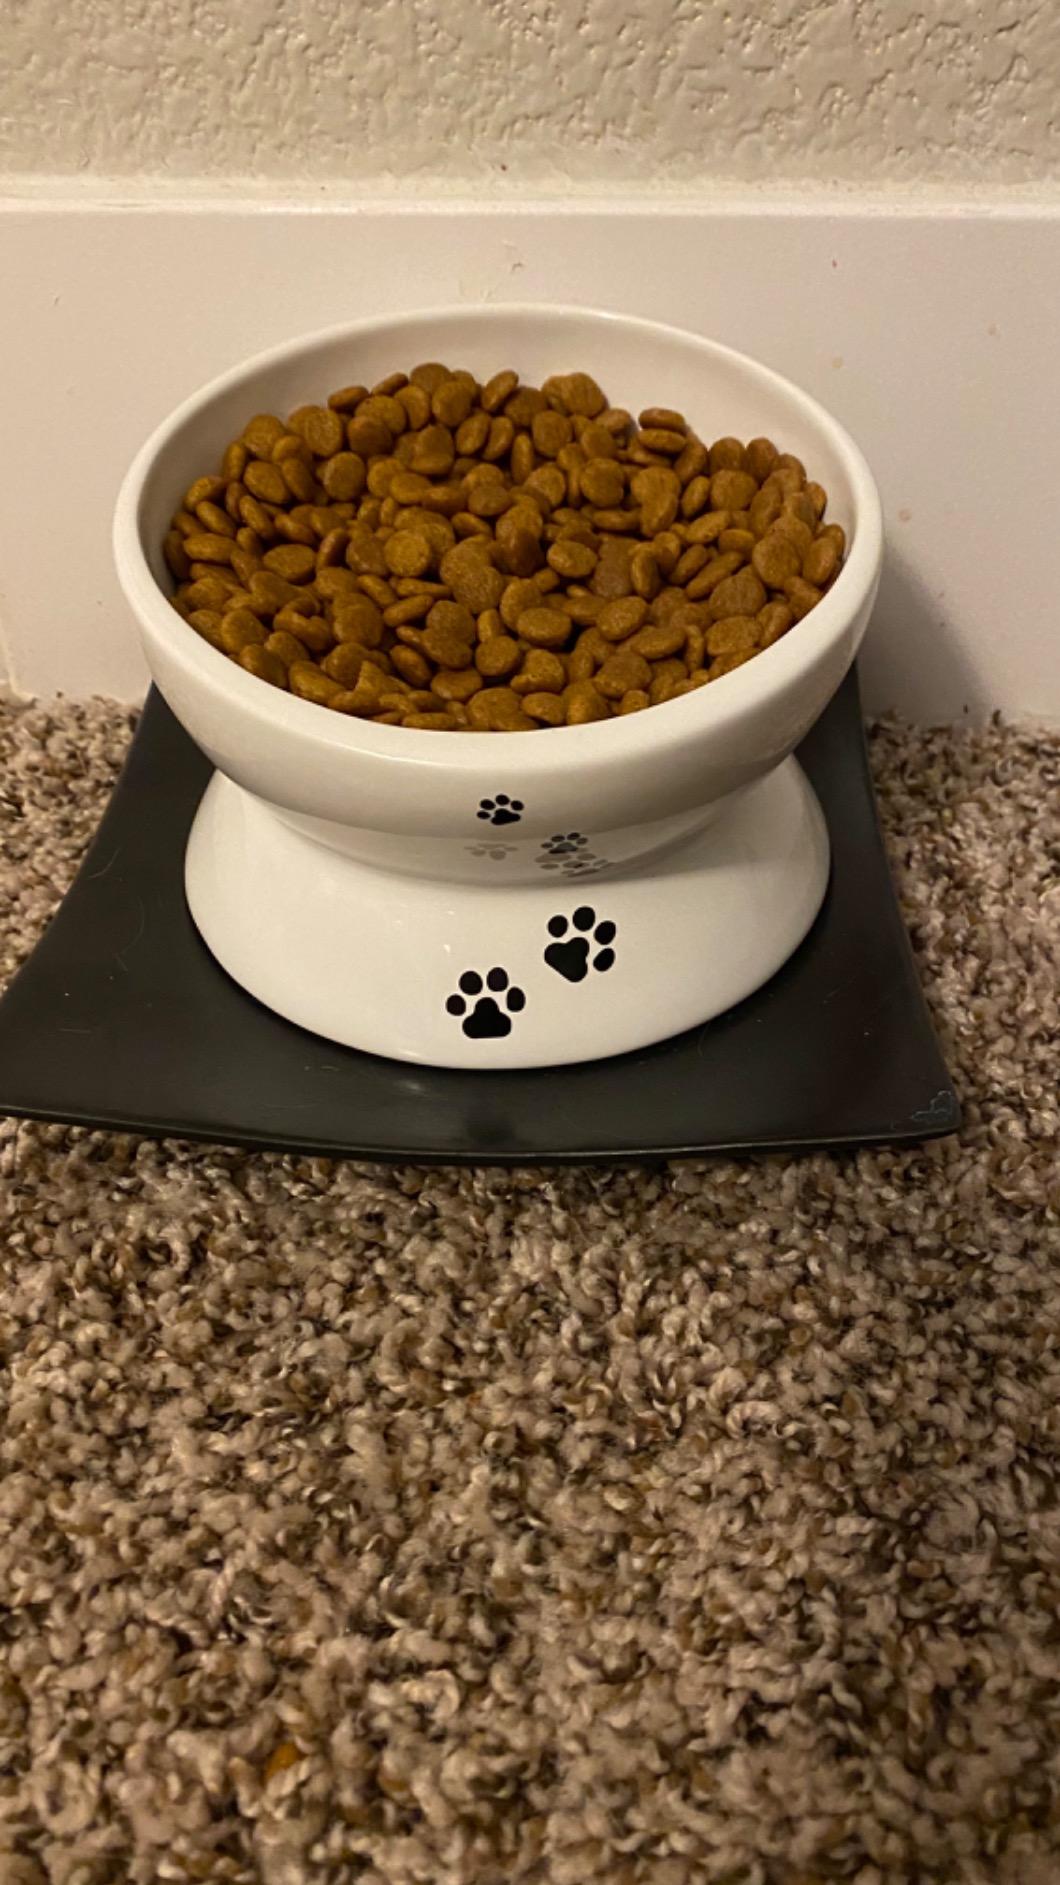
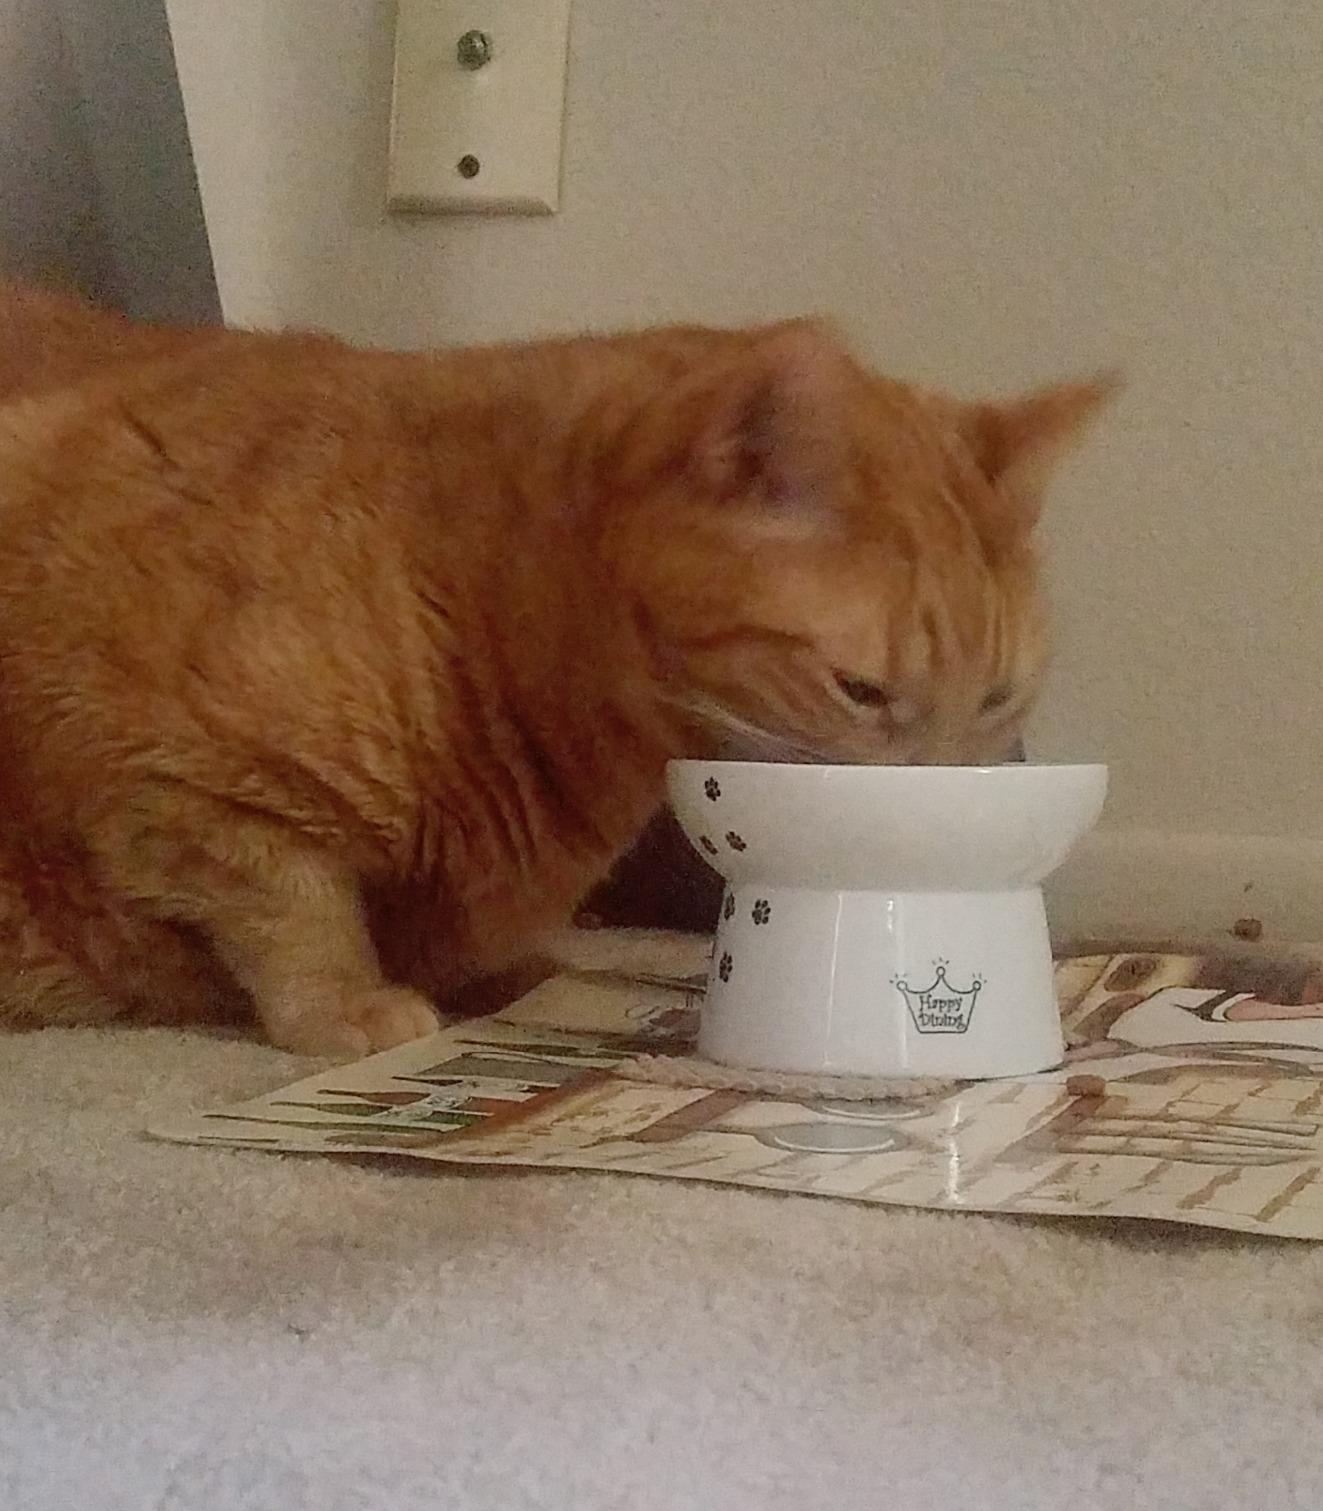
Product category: items_bowl
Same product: no